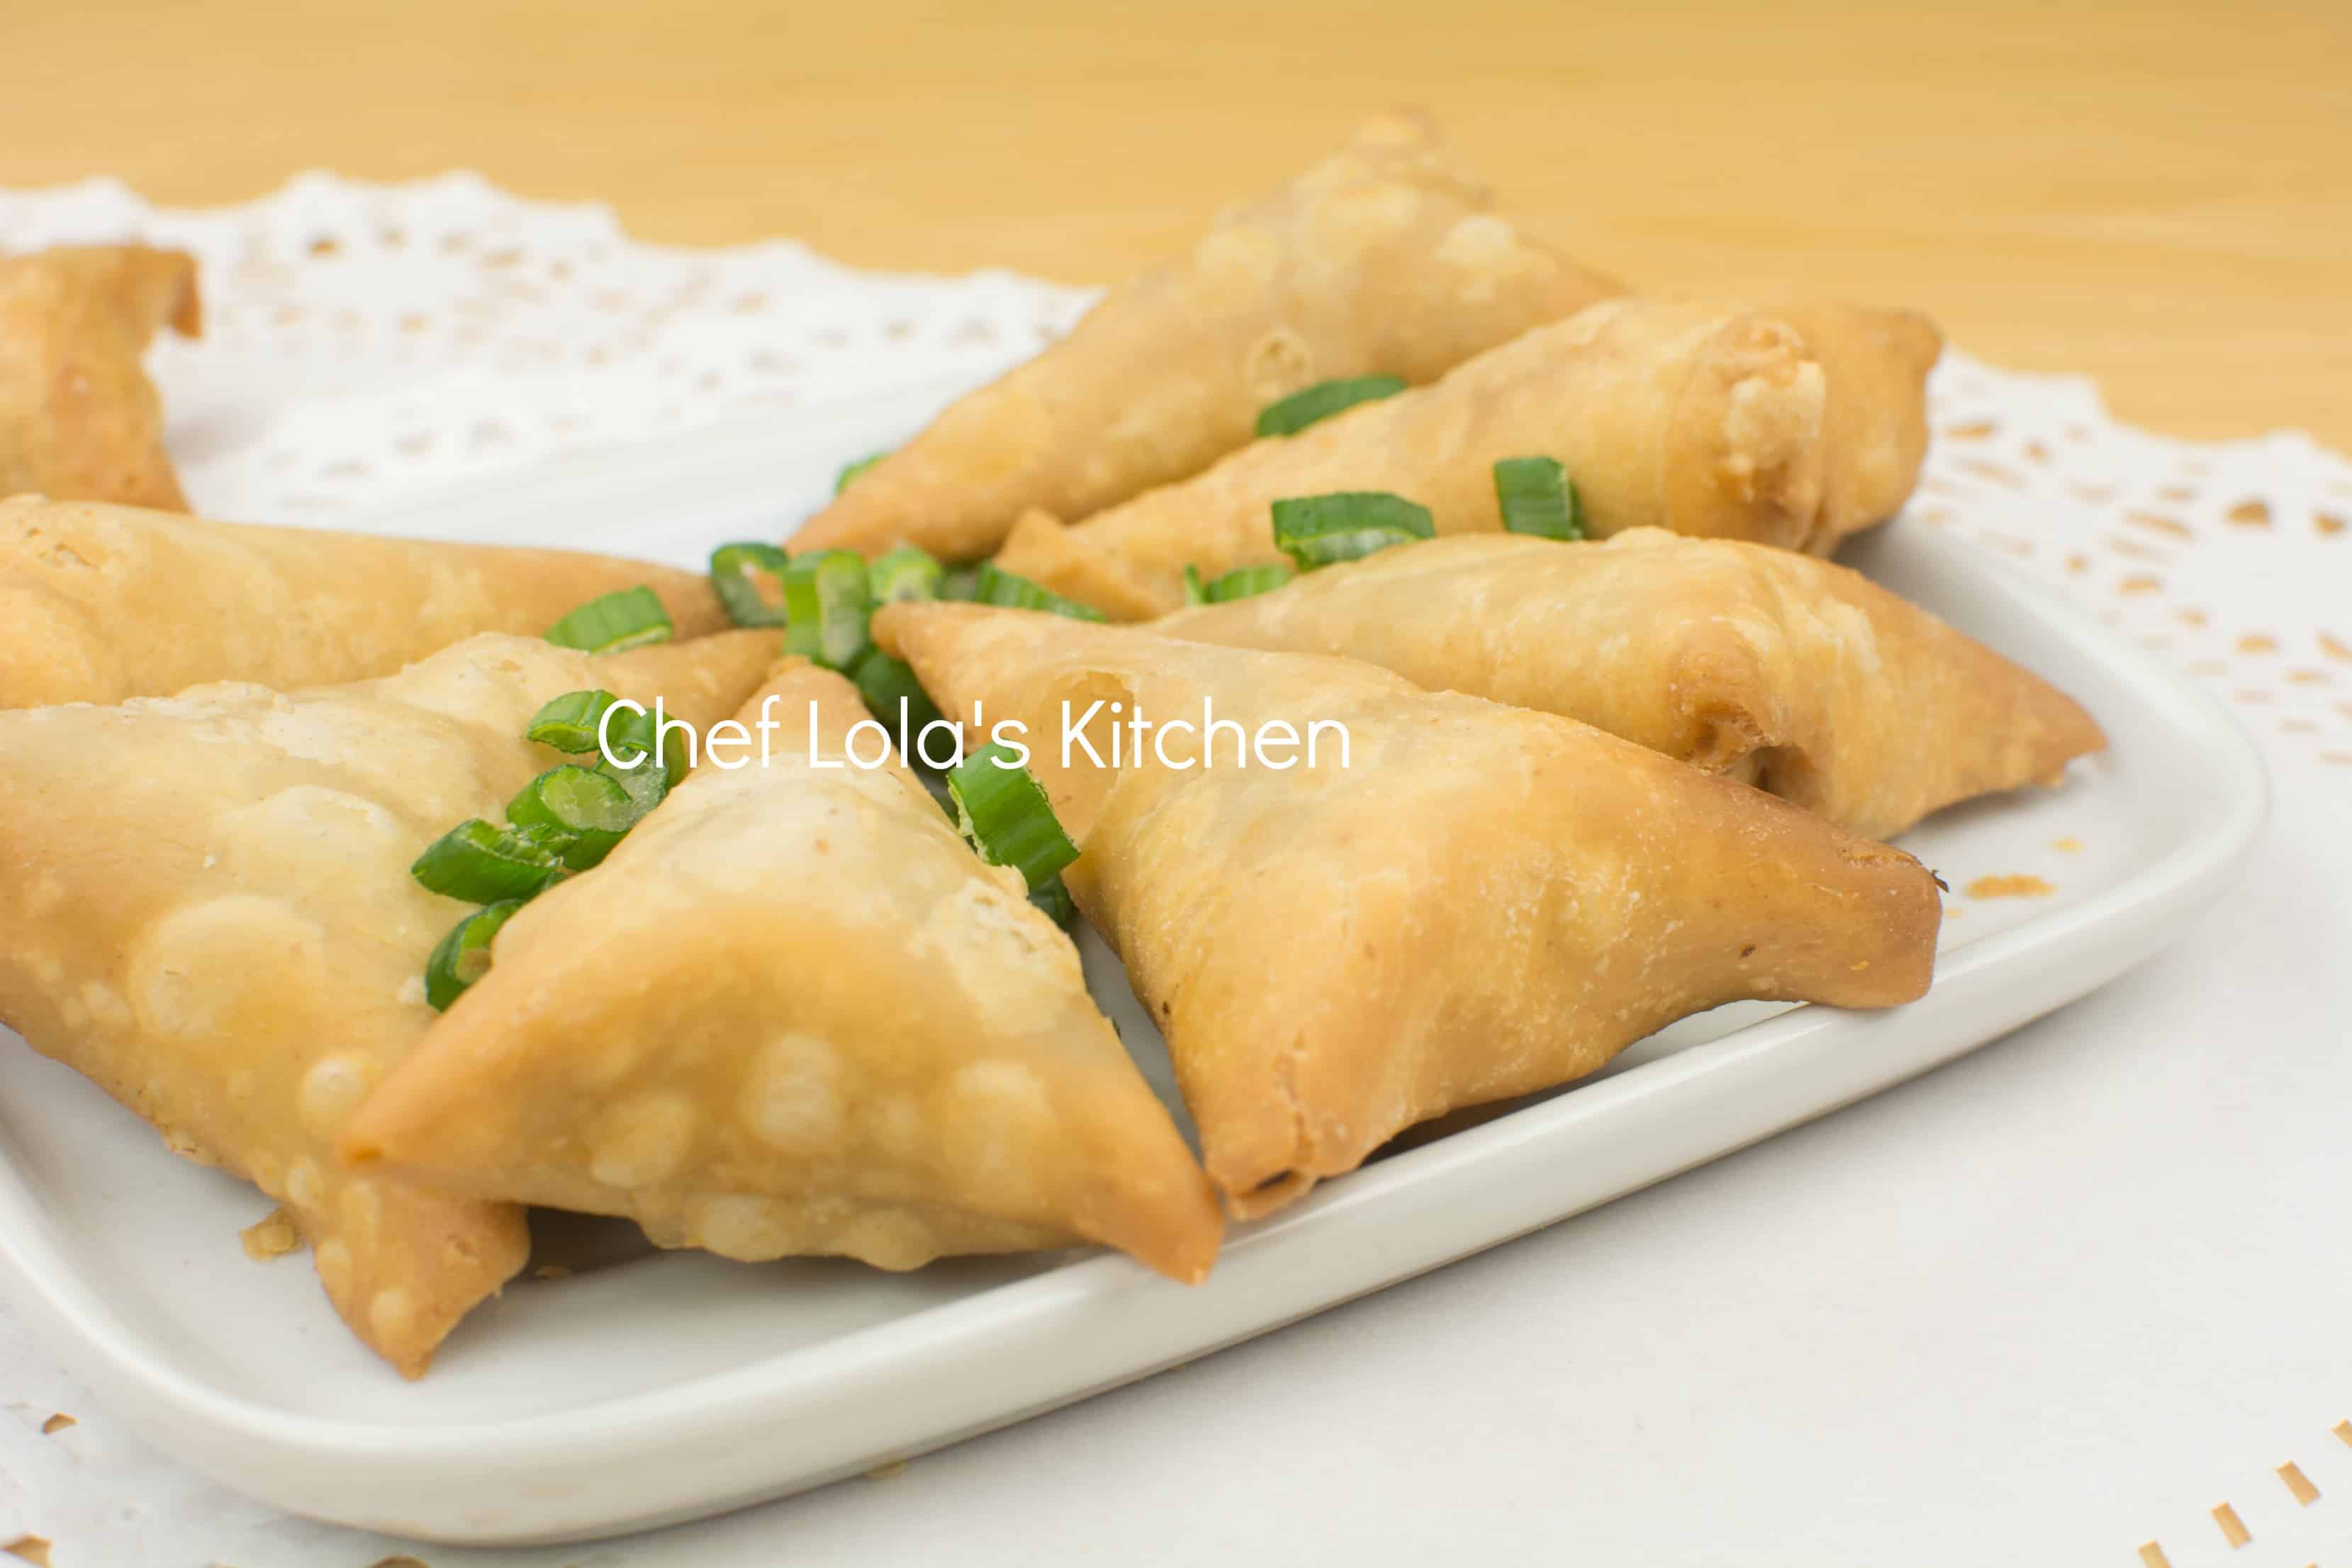
Dish: samosa